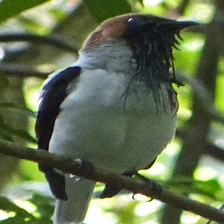
Species: BEARDED BELLBIRD
Scientific name: PROCNIAS AVERANO